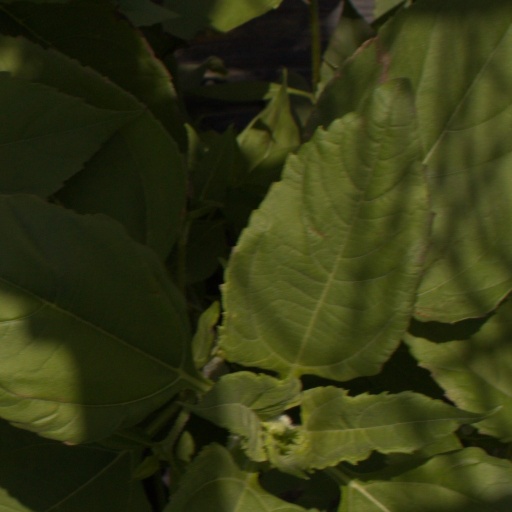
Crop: Jerusalem artichoke